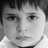
Emotion: sad